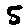
Label: 5